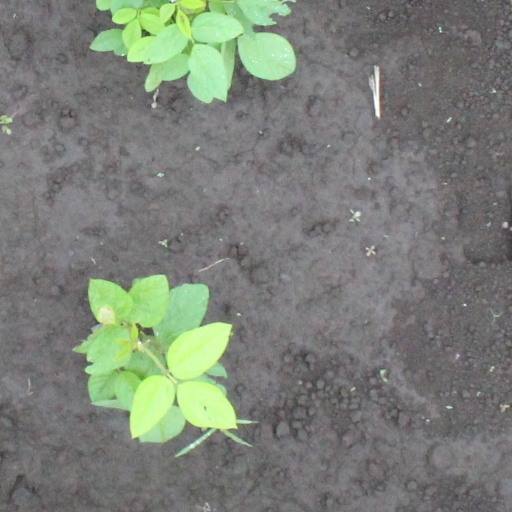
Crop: soybean